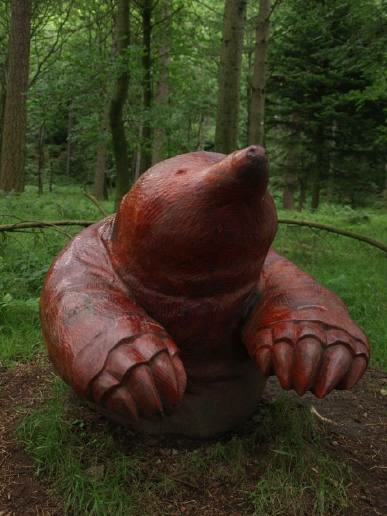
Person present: No